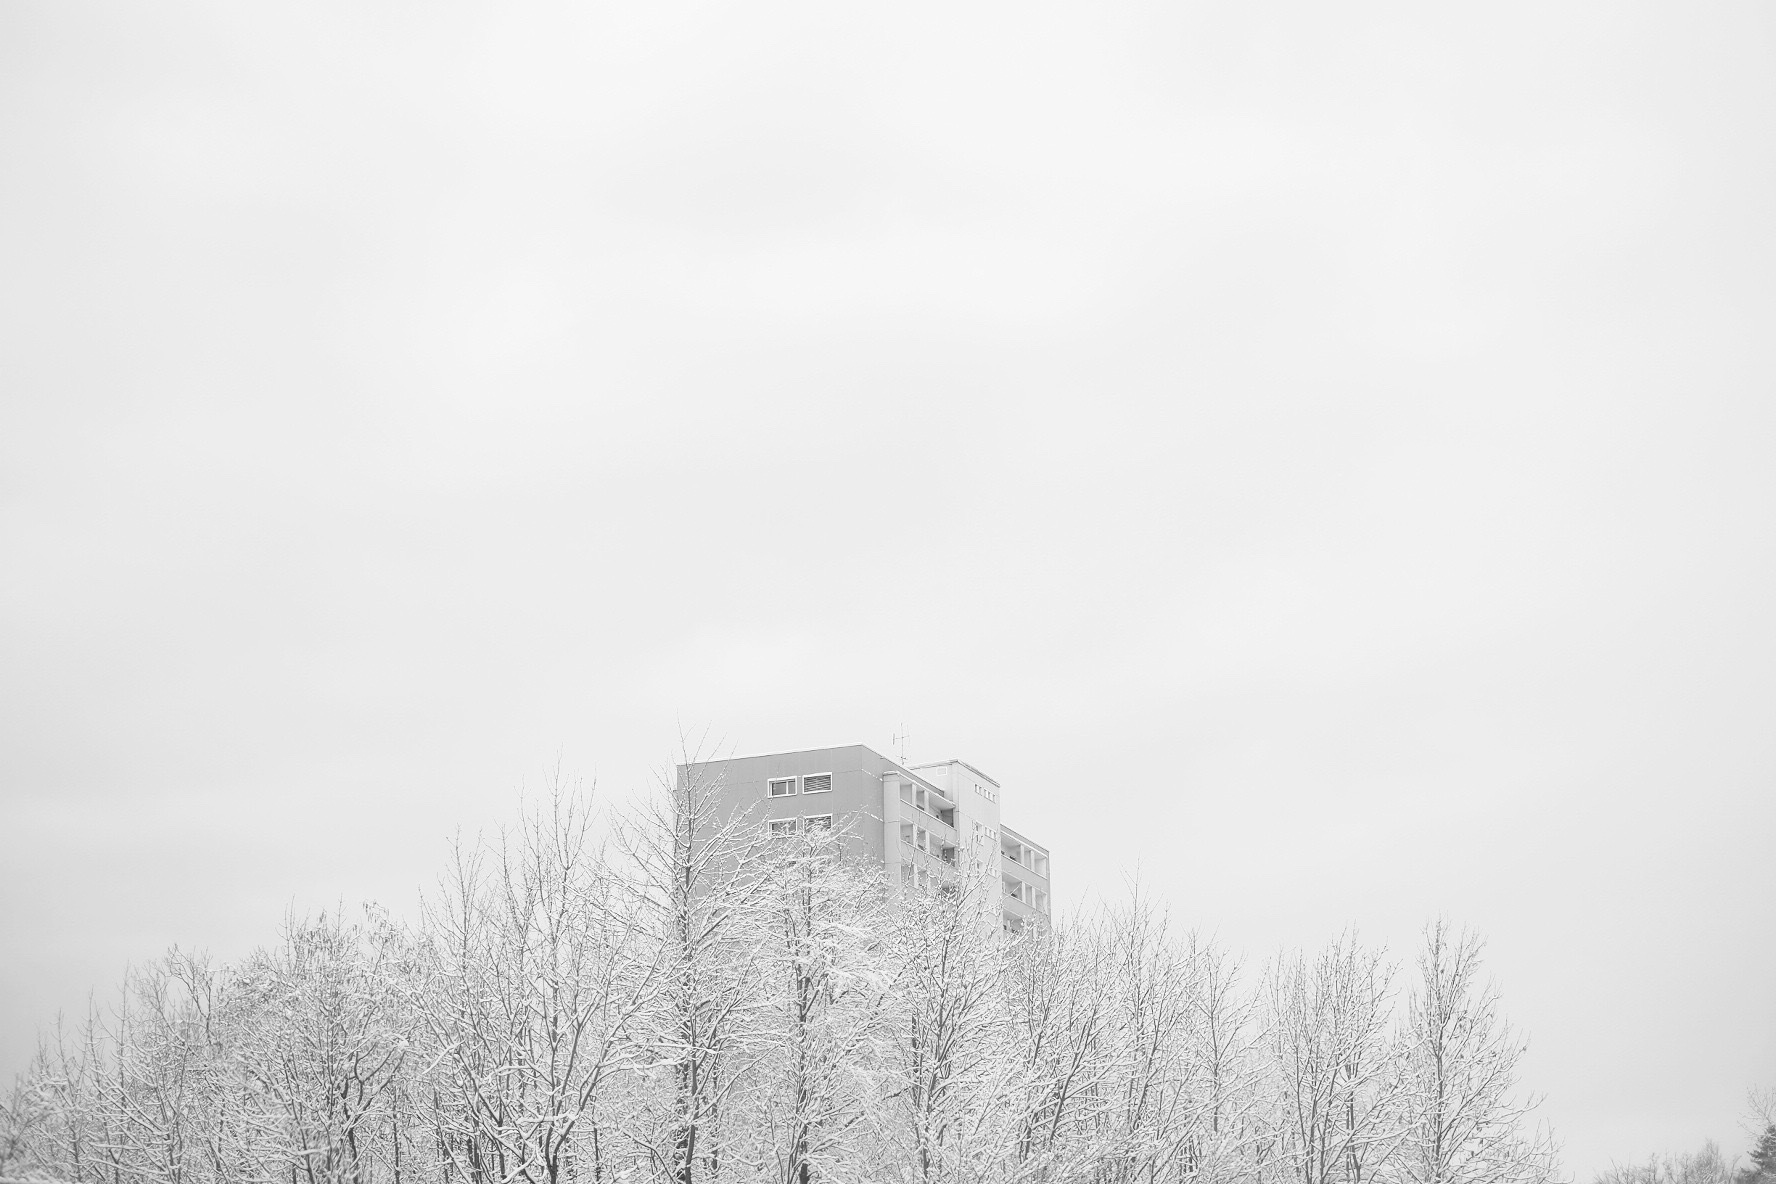
tree, snow, winter, cloud, black and white, sky, fog, mist, white, morning, weather, haze, monochrome, season, freezing, monochrome photography, atmospheric phenomenon, atmosphere of earth